Barbara Pit massacre

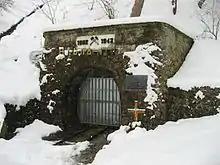
Entrance to the Barbara Pit in 2013

It is estimated that at least 70,000 to 80,000 people were killed in the Bleiburg repatriations. More than 600 mass grave sites are located in Slovenia, which the Yugoslav authorities concealed and prohibited discussion about the massacres.